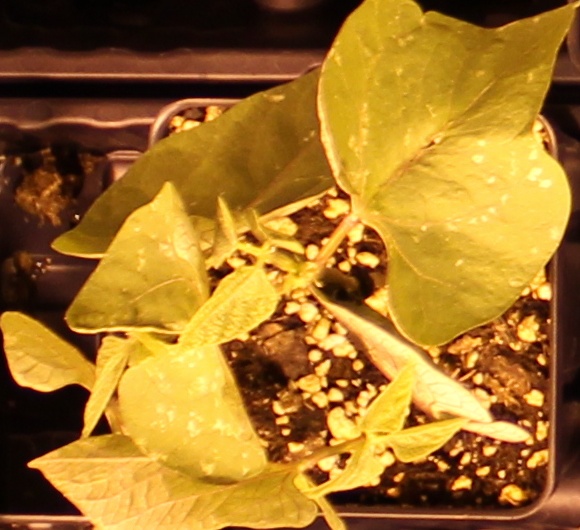
Label: Blackbean